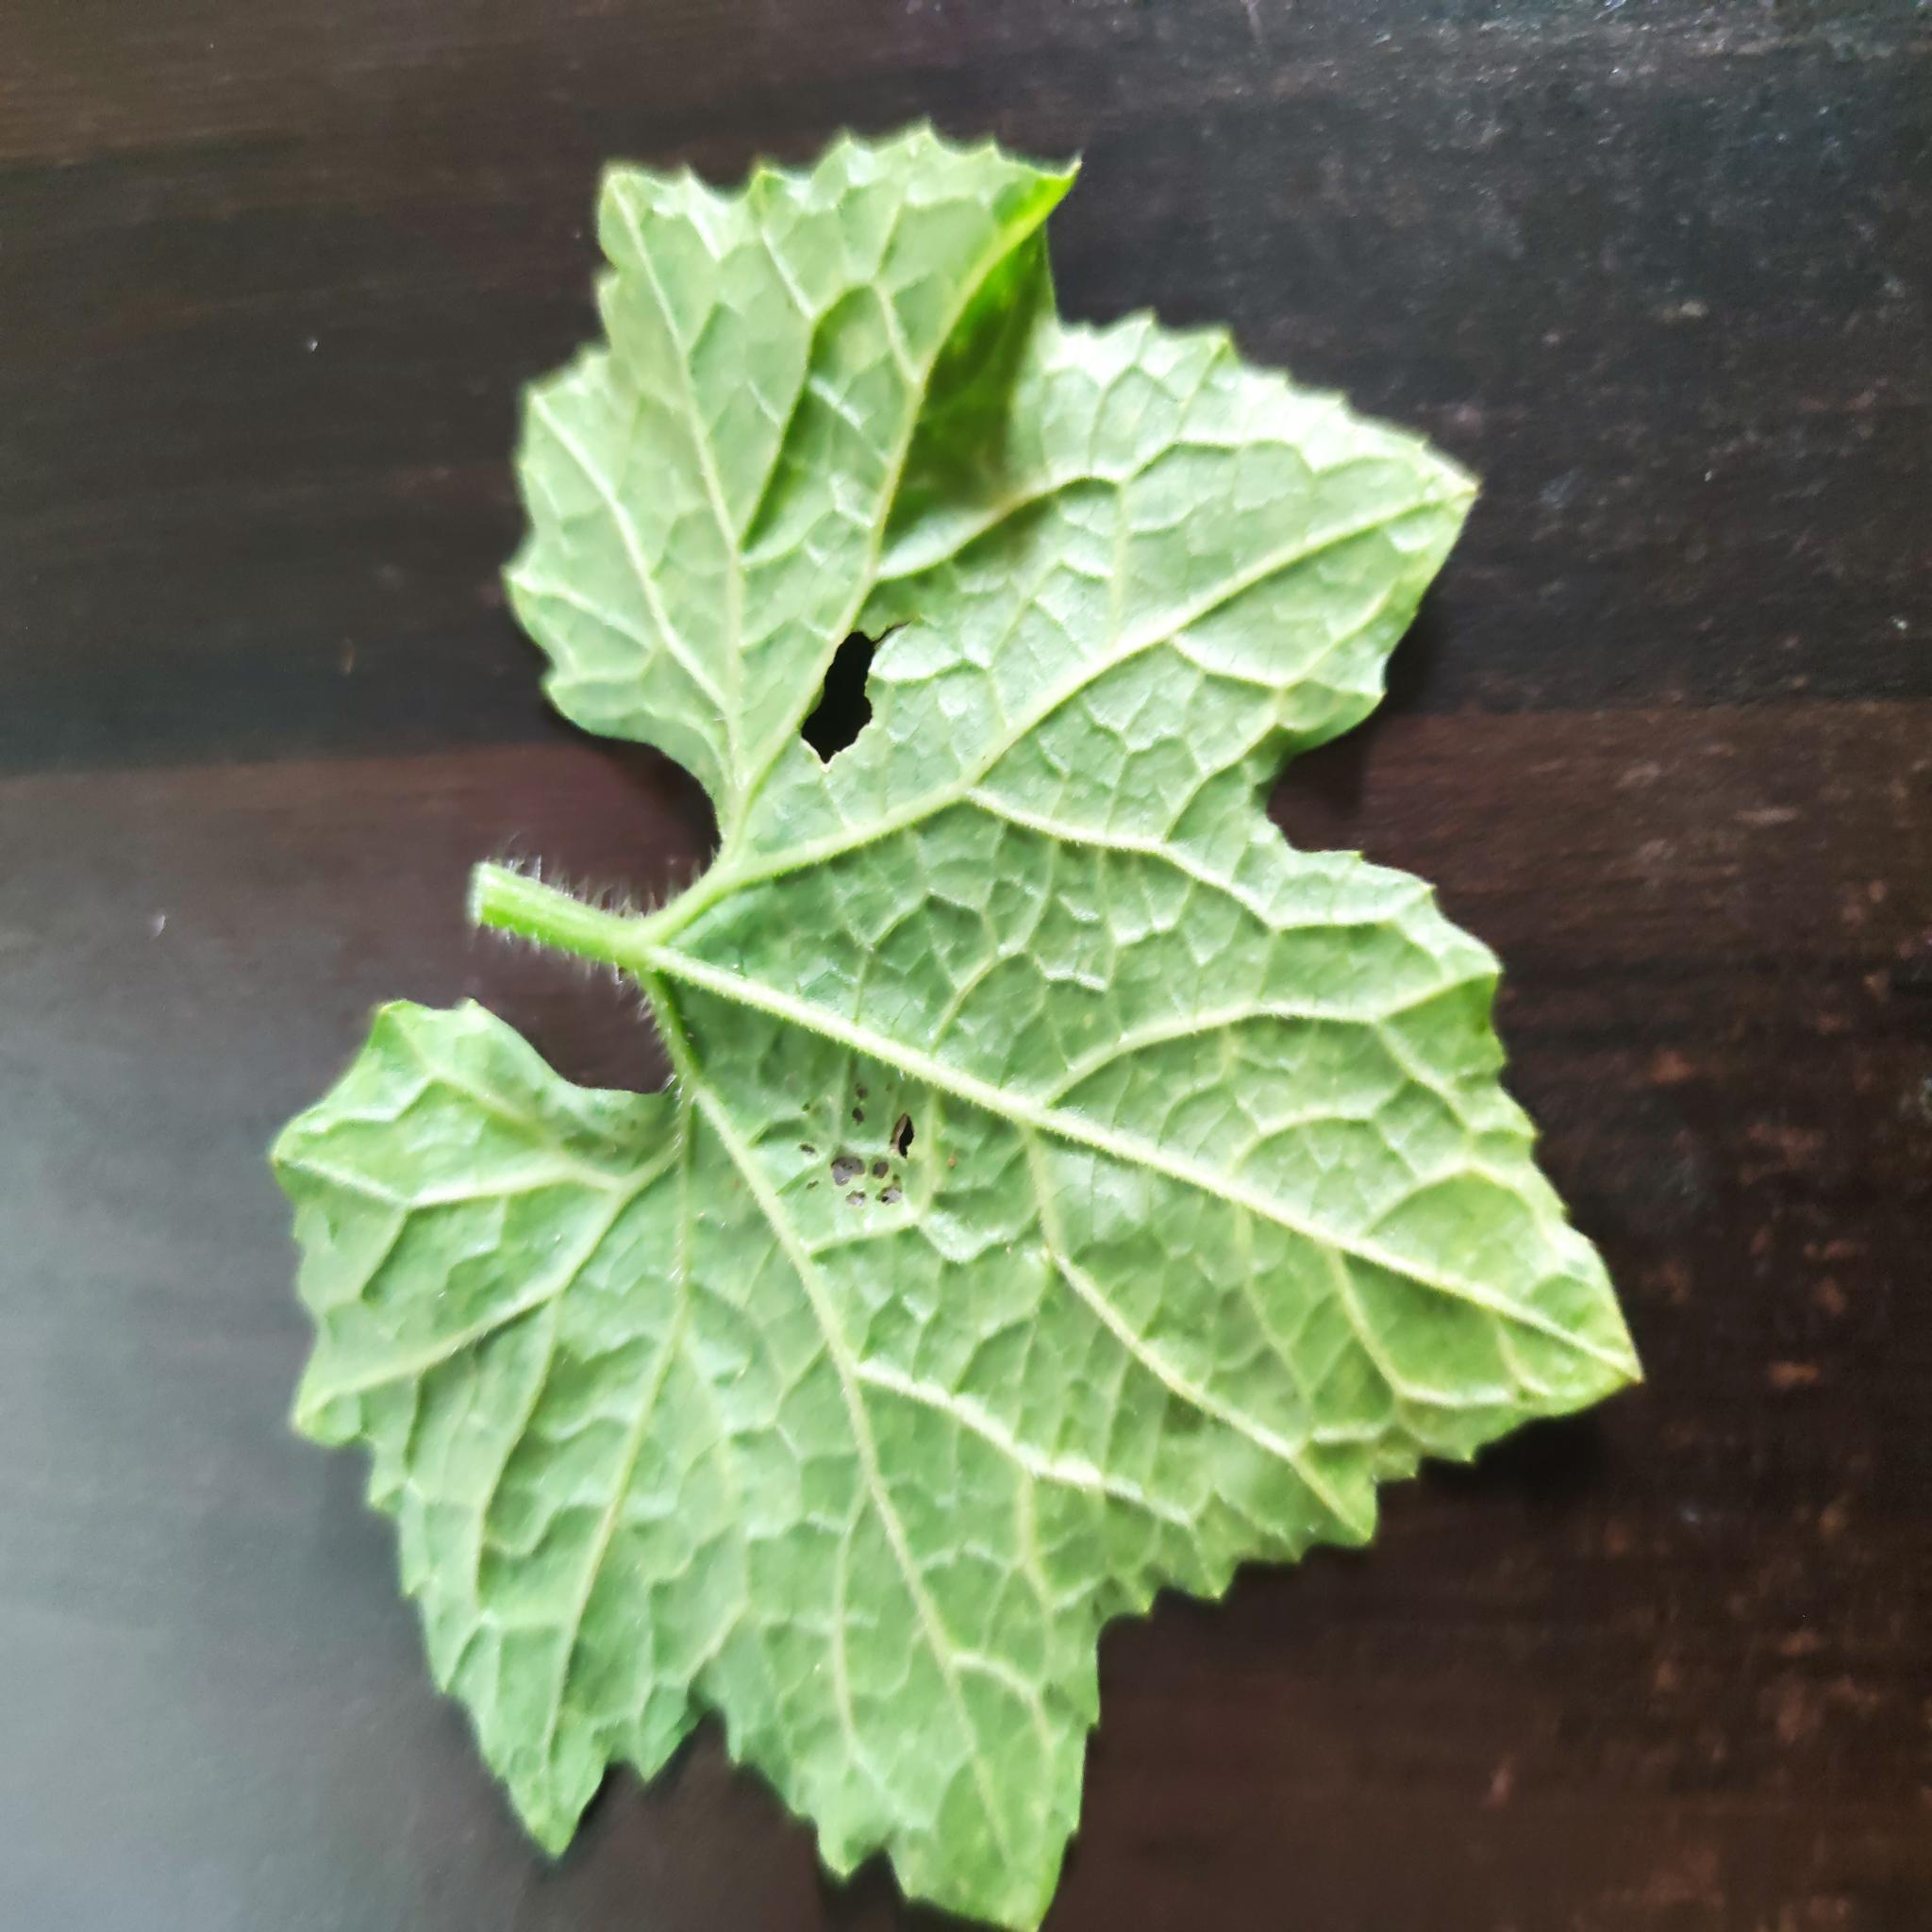
Label: Downy mildew